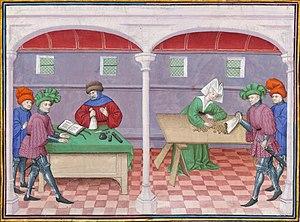
Des nobles déposent ou retirent une bourse de pièces d'or chez un banquier. À droite, la femme du banquier compte les pièces. Enluminure ornant un manuscrit du Décaméron de Boccace, BnF, Bibliothèque de l'Arsenal, Ms-5070 réserve, folio 276, verso.
Gilles de Montmorency-Laval, plus connu sous le nom de Gilles de Rais en référence à son titre de baron de Retz, né au château de Champtocé-sur-Loire à une date inconnue, mort le 26 octobre 1440 à Nantes, est un chevalier et seigneur de Bretagne, d'Anjou, du Poitou, du Maine et d'Angoumois.